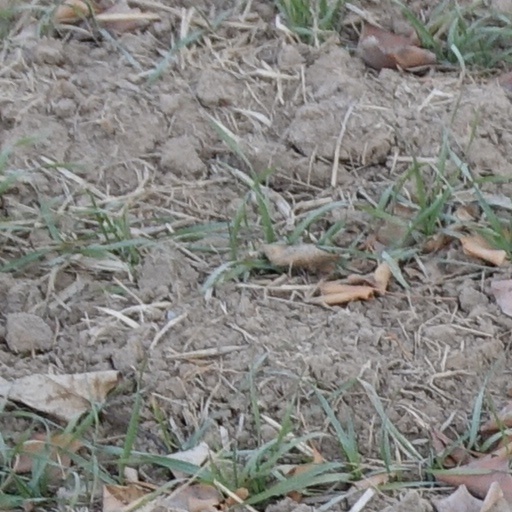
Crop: wheat